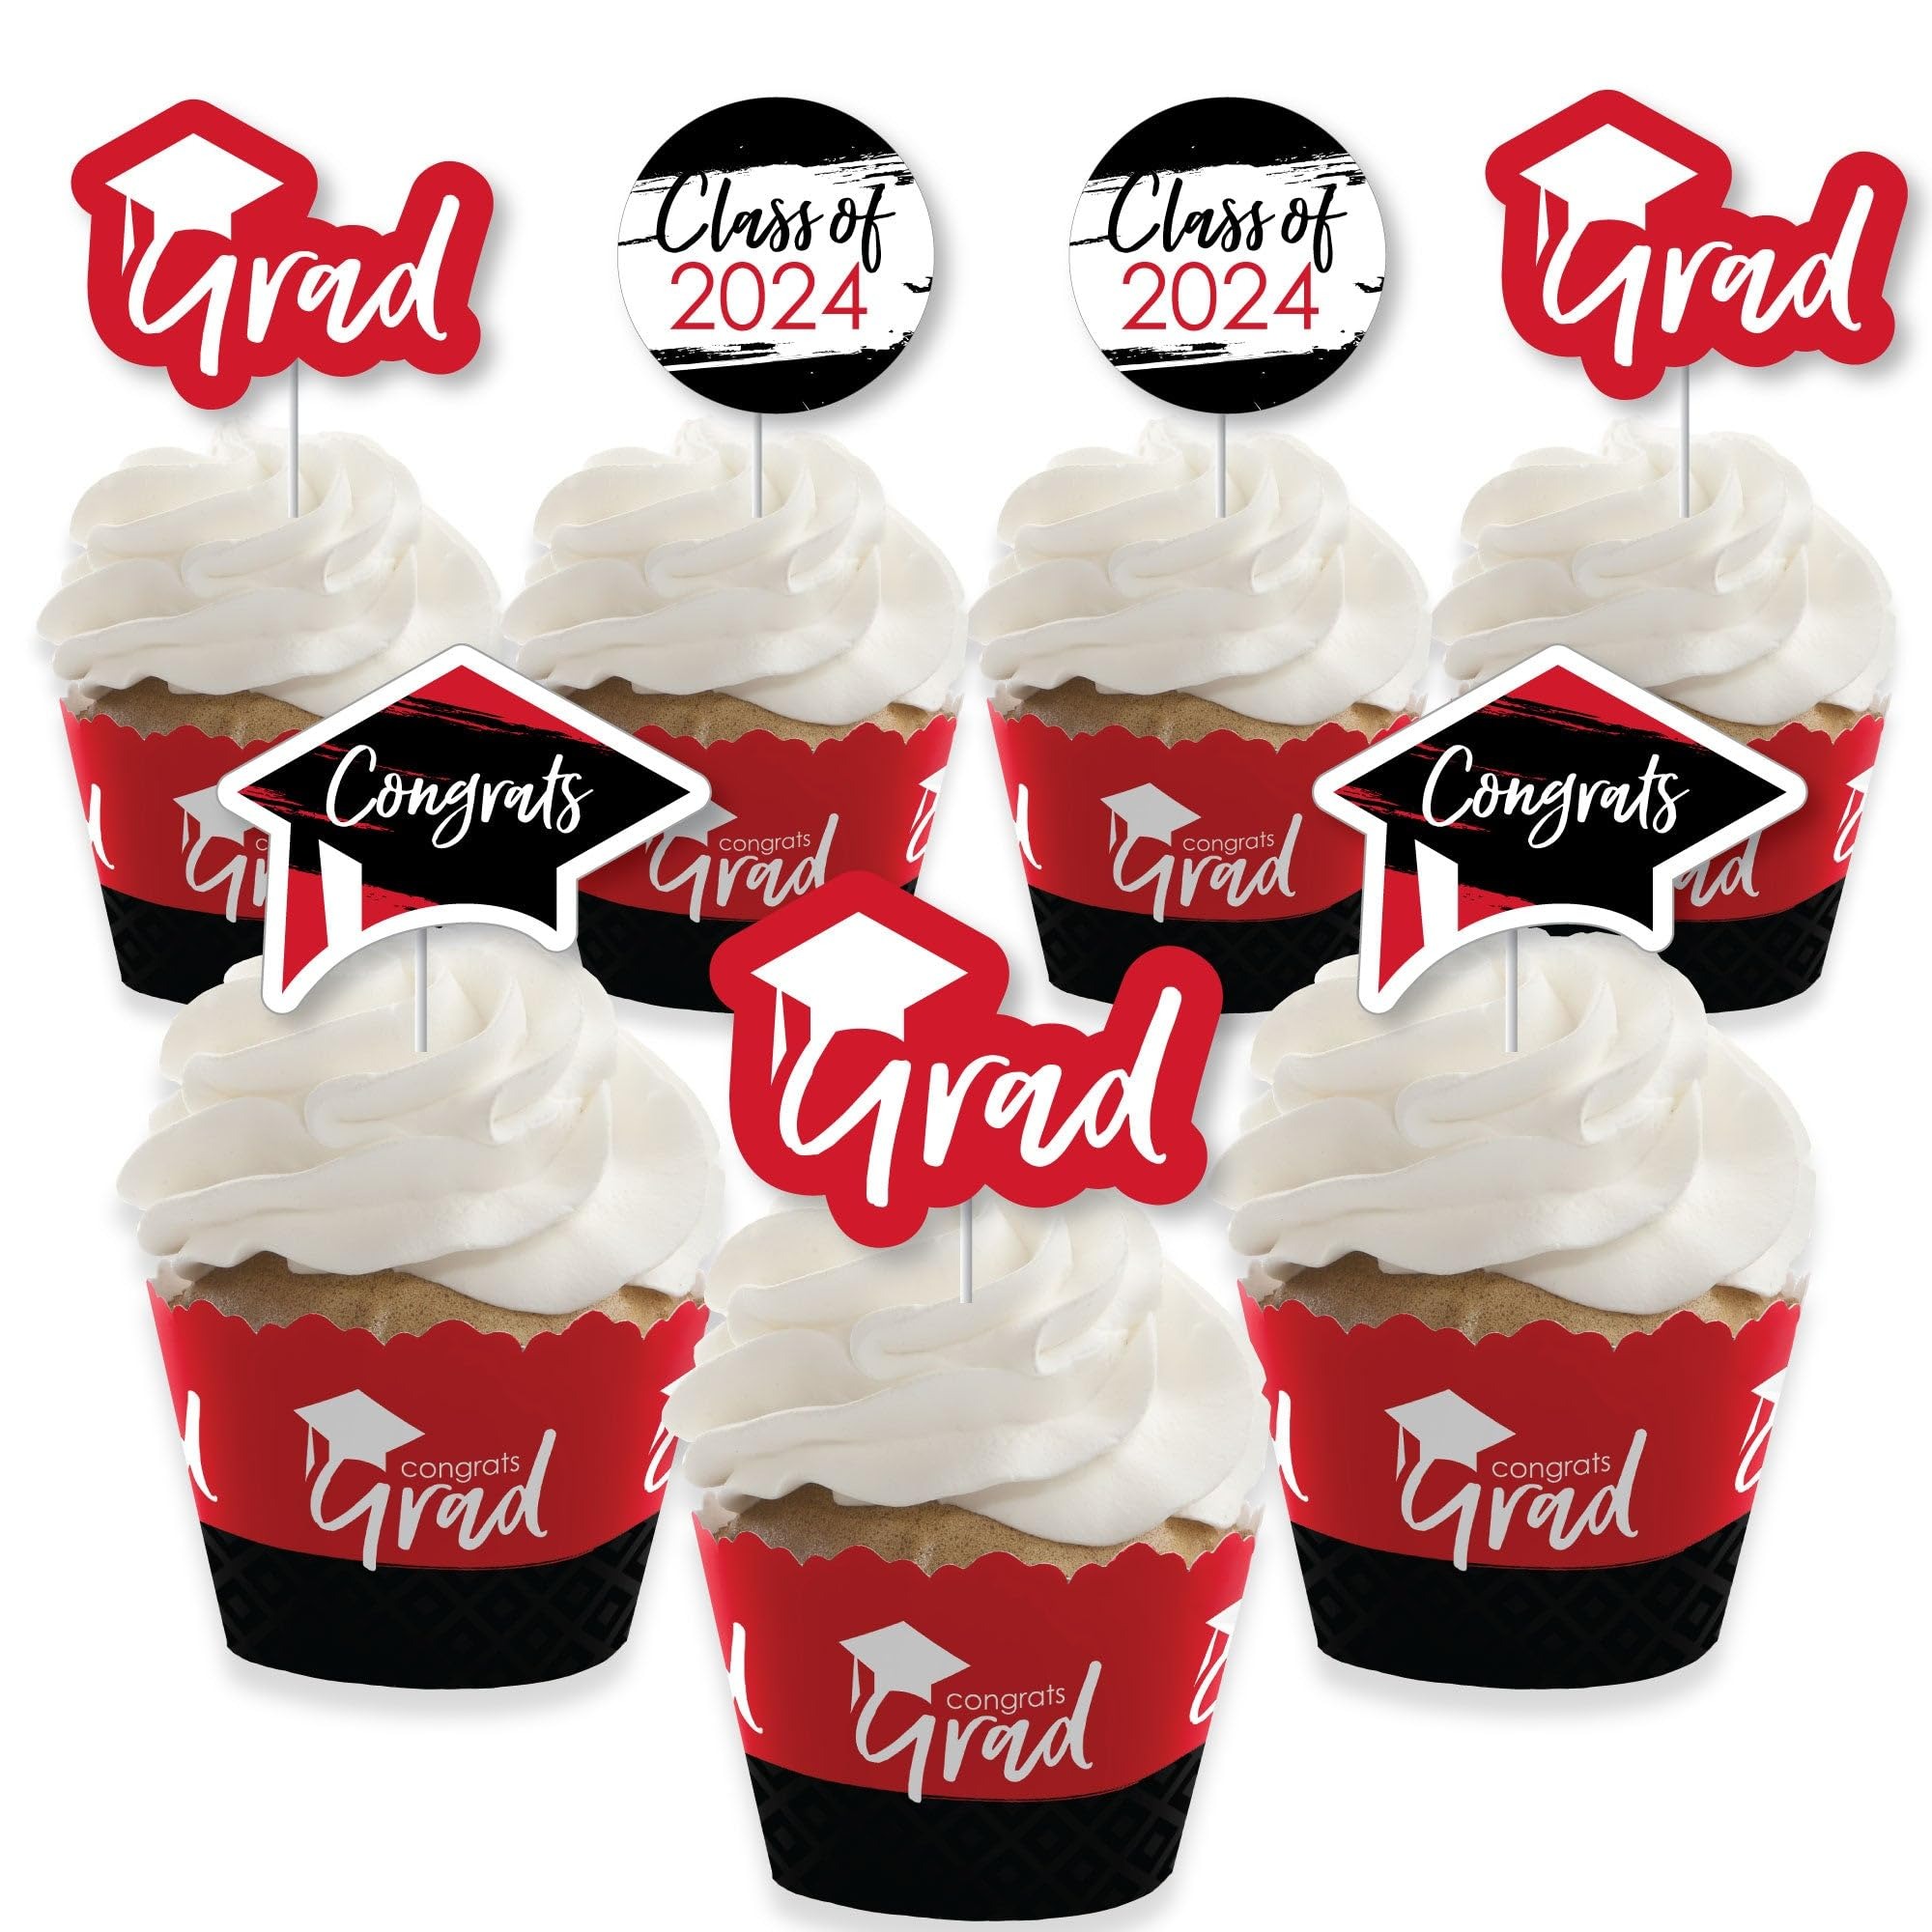
Item Name: Big Dot of Happiness 2024 Red Graduation Cupcake Decoration - Party Cupcake Wrappers and Treat Picks Kit - Set of 24
Bullet Point 1: Red Grad - Best is Yet to Come Cupcake Wrappers and Treat Picks Kit Includes 24 assorted shaped paper cut-outs, 24 clear treat picks, 24 cupcake wrappers, and adhesive dots for easy assembly. DIY cupcake decoration kit is perfect for any 2024 Graduation Party.
Bullet Point 2: Plastic clear treat picks size measure 3.5 inches tall and are packaged in a food-safe environment. Red Grad shaped paper cut-outs vary in size and coordinate well with pick size. Cupcake wrappers are cut with a decorative edge and adjust to fit cupcakes 1.75 - 2.5 inches wide. Wrappers measure 1.75 inches tall.
Bullet Point 3: Easy Party Decorations: Class of 2024 Cupcake Decoration Kit makes it easy to style your party. Use the set of 24 to style the perfect dessert buffet or create impressive cupcake tower centerpieces.
Bullet Point 4: Premium Party Supplies: Clear treat picks are made of food-grade plastic and are packaged in a food-safe environment. The paper cut-outs are professionally printed double-sided on cardstock paper with a coordinating pattern on the back. Cut-outs will quickly attach to the clear picks with included adhesive dots and then easily insert into your party appetizers or desserts. Wrappers are meant for one-time-use only and should not be baked.
Bullet Point 5: Easy Assembly Instructions Included: Clear treat picks and Red Grad - Best is Yet to Come shaped cut-outs and cupcake wrappers are packaged with easy assembly instructions.
Product Description: Style the perfect dessert buffet with Red Grad - Best is Yet to Come Cupcake Wrappers and Treat Picks Kit. This do-it-yourself kit includes 24 clear treat picks, 24 assorted shaped cut-outs, and 24 cupcake wrappers. Simply attach each double-sided paper cut-out to a clear plastic pick with the included adhesive dots. Then, easily adjust the width of the wrapper to perfectly fit your cupcakes and insert the finished pick into the top of cupcake. Treat Pick Toppers look great on standard cupcakes or add them to other goodies such as brownies or appetizers. Cupcake Treat Pick Toppers and Wrappers will bring your Red Grad theme to life.
Value: 24.0
Unit: Count

Price: 12.99